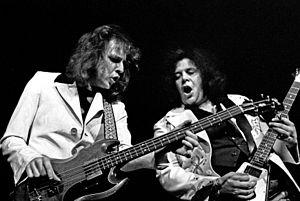
West, Bruce and Laing est un supergroupe international, originaire de Londres, en Angleterre. Il est actif dans les années 1970, et constitué du power trio Leslie West, Jack Bruce et Corky Laing. Le groupe se sépare en 1974. Jack Bruce est Écossais, Leslie West est Américain et Corky Laing est Canadien. Les membres se réunissent brièvement en 2009 avec le fils de Jack à la basse.